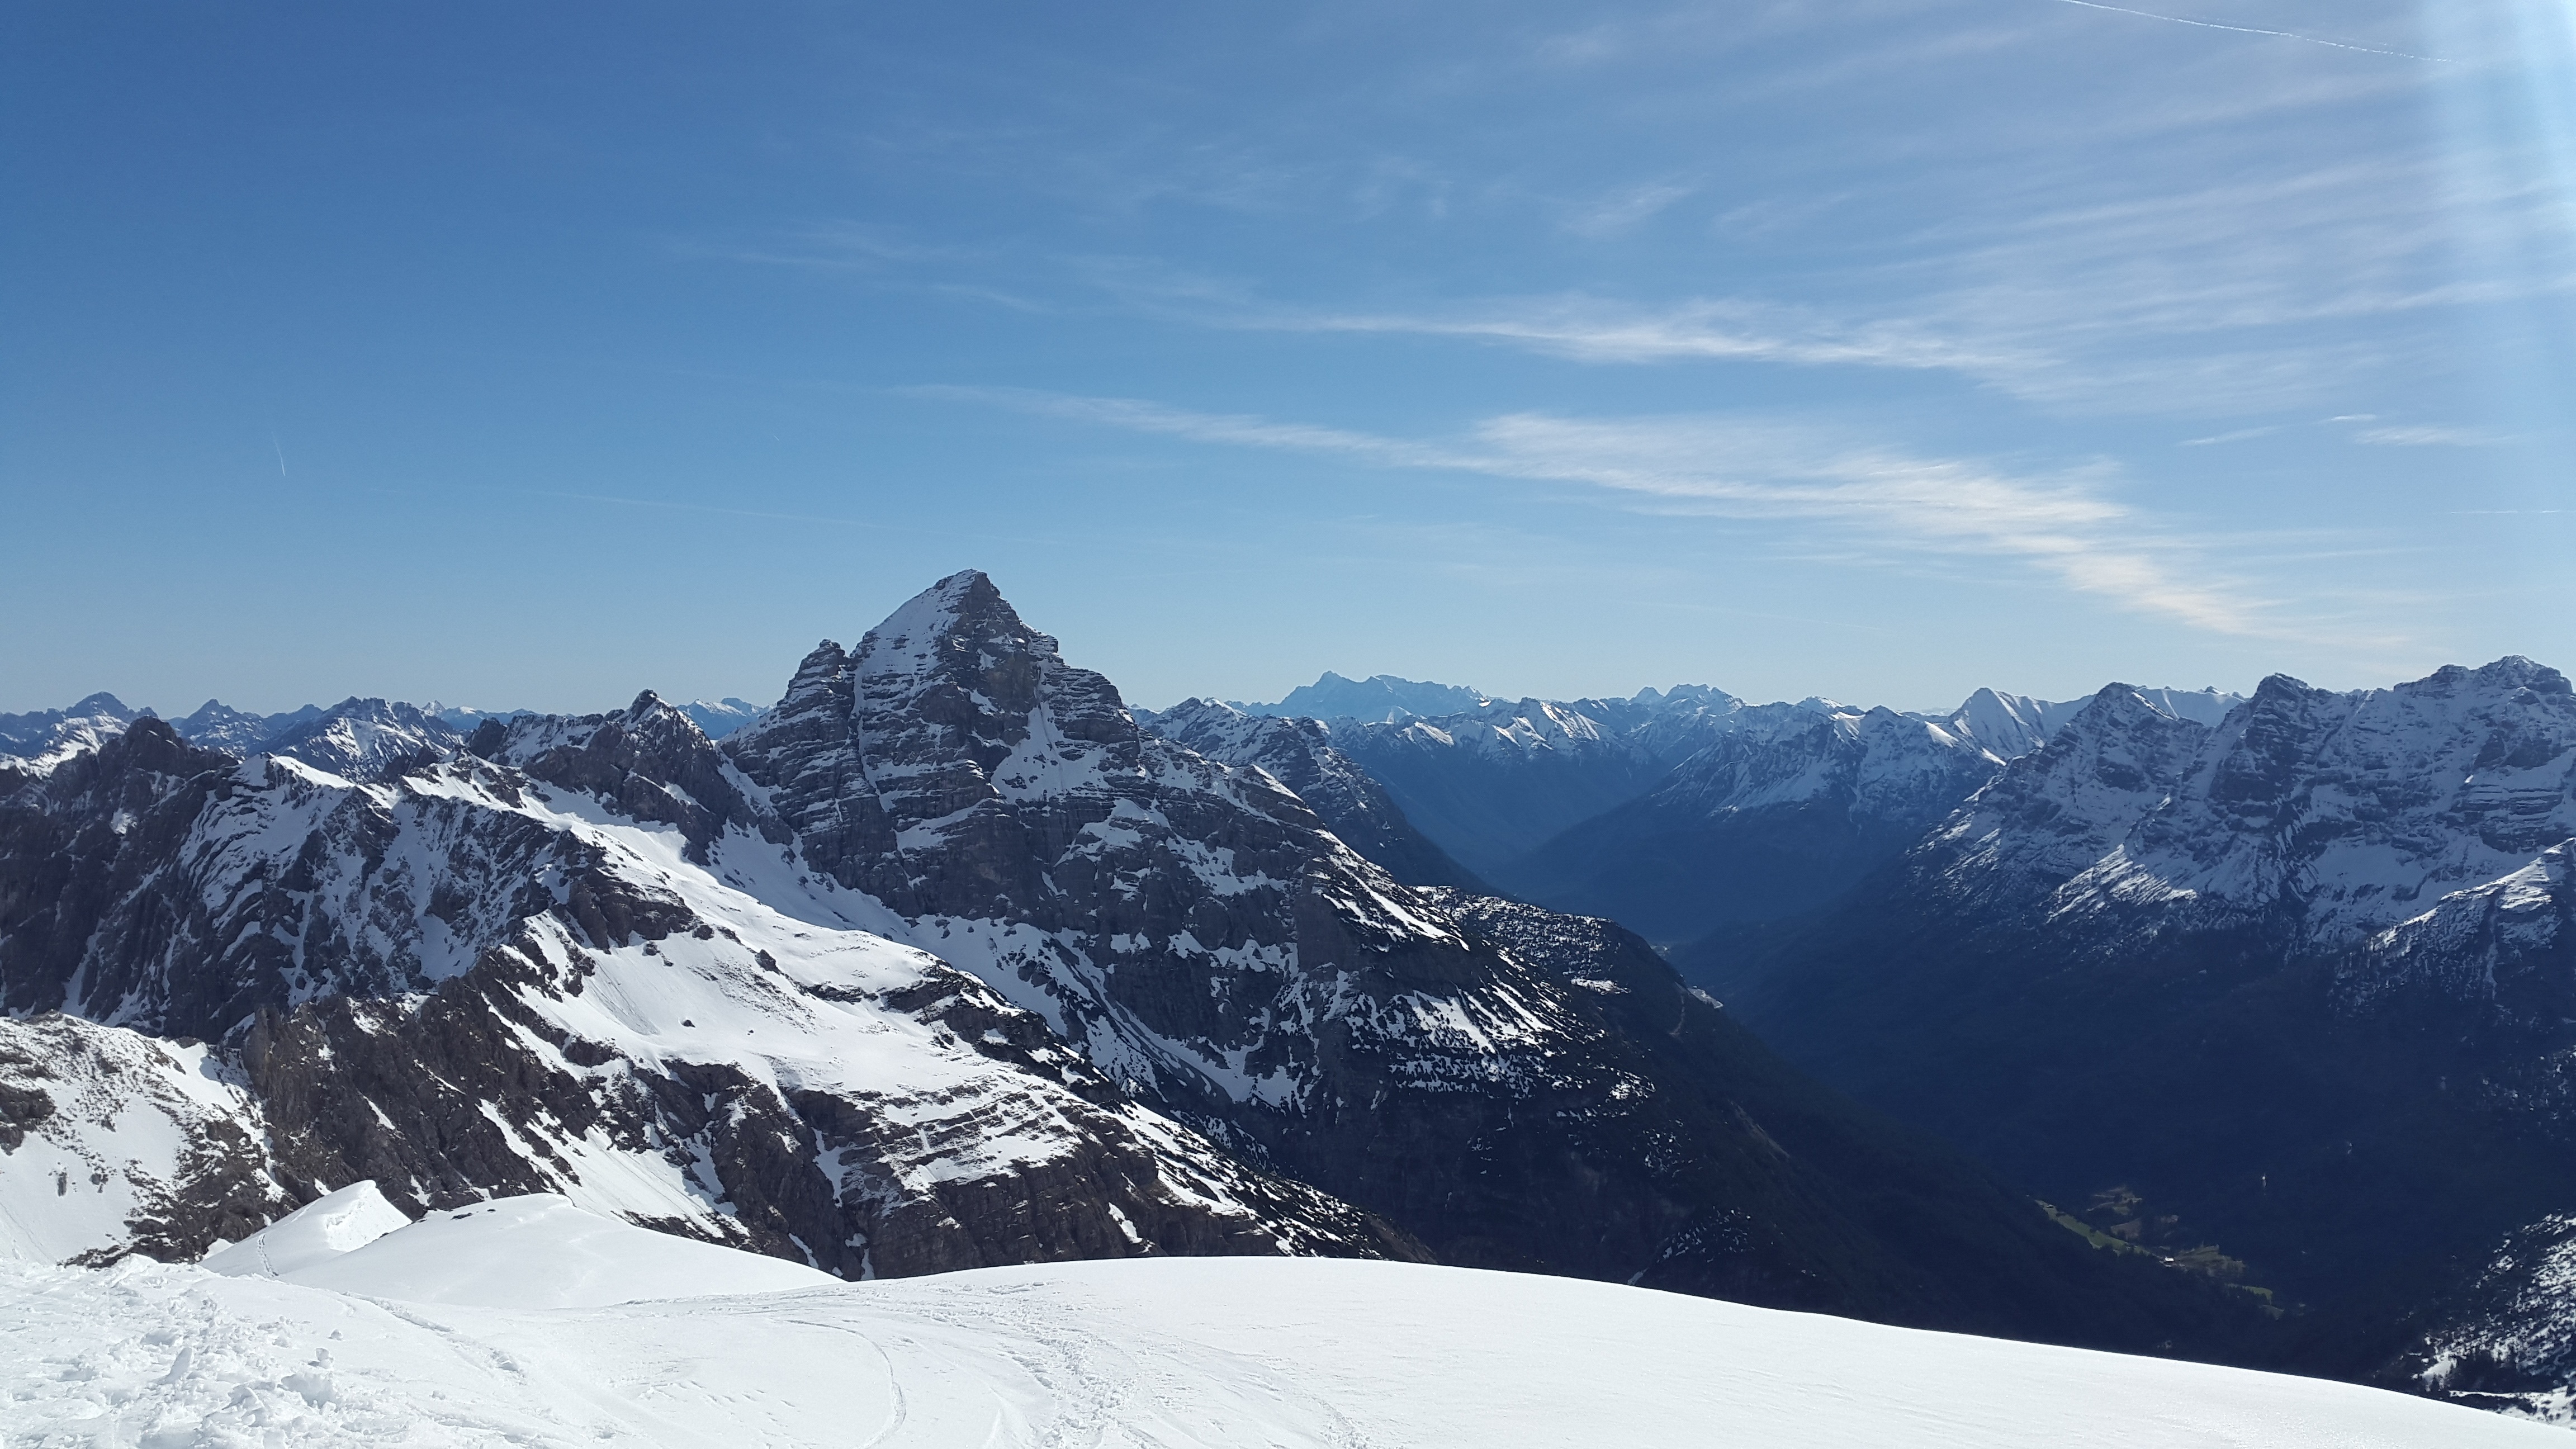
landscape, nature, outdoor, mountain, snow, winter, hiking, view, mountain range, panorama, spring, weather, alpine, season, ridge, summit, mountain landscape, mountaineering, mountains, alps, plateau, germany, wintry, piste, distant view, landform, alpine panorama, ski touring, dream day, allg u, clear air, gebrige, allg u alps, oberallg u, ski mountaineering, hochvogel, geographical feature, mountainous landforms, geological phenomenon